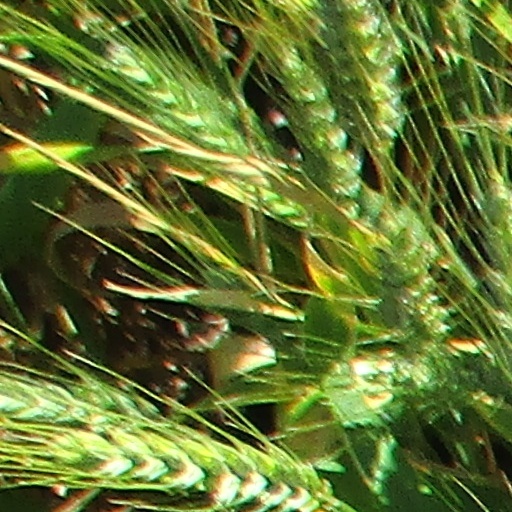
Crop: wheat